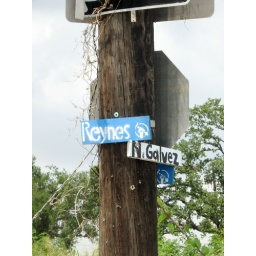
Handmade street signs in lower 9th